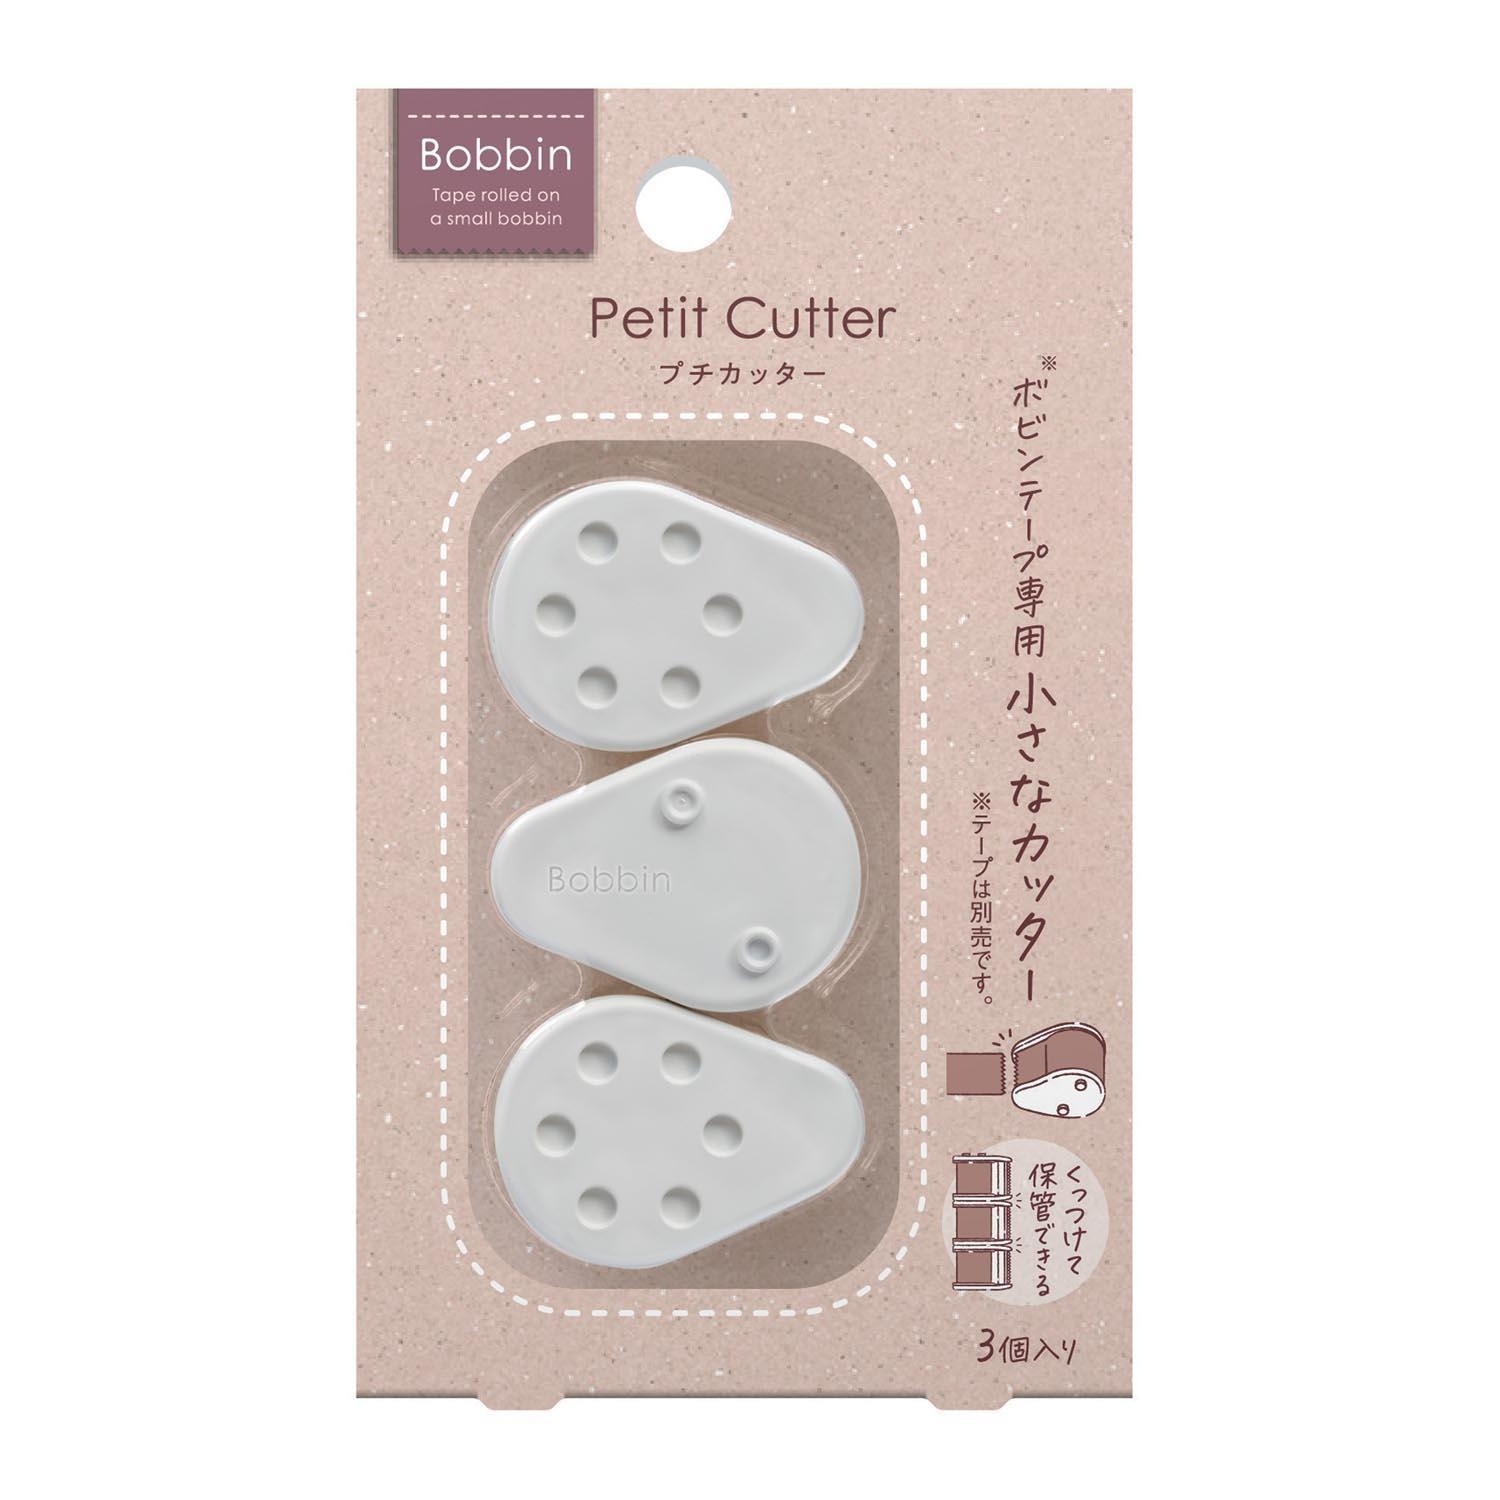
Mini cutter pour masking tape – Compatible gamme Bobbin - Blanc
Le compagnon indispensable de vos bobines de masking tape ! Pourquoi on l’adore ? Conçu exclusivement pour les masking tapes transférés sur bobine, ce mini cutter est à la fois précis et pratique. Les cutters peuvent s’attacher entre eux pour un rangement malin. Un petit curseur situé en dessous soulève le bord du ruban pour une application encore plus simple. Détails techniques : Dimensions : 30 × 23 × 22 mm Contenu : Lot de 3 mini cutters Couleurs disponibles : Bleu, Violet, Blanc Matériaux : ABS et POM Compatible uniquement avec les masking tapes transférés avec les bobines (vendues séparément ) ou machine a bobines (vendu séparément ) Fabriqué en Thaïlande 🇹🇭 KOKUYO voit le jour en 1905 au Japon, lorsque son fondateur ouvre une petite boutique spécialisée dans les couvertures de grands livres. Depuis, la marque n’a cessé de se réinventer, portée par l’innovation, la qualité et une volonté constante de s’adapter aux évolutions du monde et aux besoins de ses utilisateurs.
Brand: Kokuyo
Category: Office Supplies > Office Instruments > Pencil Sharpeners > Carpenter Sharpeners